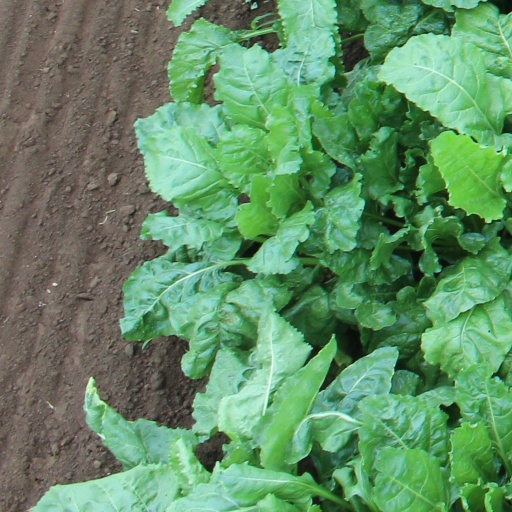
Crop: sugar beet